Common buzzard

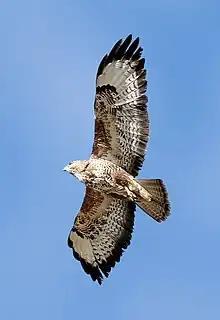
Although they can look compact when perched, buzzards may appear large and long-winged in flight.

Beyond the nominate form ("B. b. buteo") that occupies most of the common buzzard's European range, a second main, widely distributed subspecies is known as the steppe buzzard ("B. b. vulpinus"). The steppe buzzard race shows three main colour morphs, each of which can be predominant in a region of breeding range. It is more distinctly polymorphic rather than just individually very variable like the nominate race. This may be because, unlike the nominate buzzard, the steppe buzzard is highly migratory. Polymorphism has been linked with migratory behaviour. The most common type of steppe buzzard is the rufous morph which gives this subspecies its scientific name ("vulpes" is Latin for "fox"). This morph comprises a majority of birds seen in passage east of the Mediterranean. Rufous morph buzzards are a paler grey-brown above than most nominate "B. b. buteo". Compared to the nominate race, rufous "vulpinus" show a patterning not dissimilar but generally far more rufous-toned on head, the fringes to mantle wing coverts and, especially, on the tail and the underside. The head is grey-brown with rufous tinges usually while the tail is rufous and can vary from almost unmarked to thinly dark-barred with a subterminal band. The underside can be uniformly pale to dark rufous, barred heavily or lightly with rufous or with dusky barring, usually with darker individuals showing the U as in nominate but with a rufous hue. The pale morph of the steppe buzzard is commonest in the west of its subspecies range, predominantly seen in winter and migration at the various land bridge of the Mediterranean. As in the rufous morph, the pale morph "vulpinus" is grey-brown above but the tail is generally marked with thin dark bars and a subterminal band, only showing rufous near the tip. The underside in the pale morph is greyish-white with dark grey-brown or somewhat streaked head to chest and barred belly and chest, occasionally showing darker flanks that can be somewhat rufous. Dark morph "vulpinus" tend to be found in the east and southeast of the subspecies range and are easily outnumbered by rufous morph while largely using similar migration points. Dark morph individuals vary from grey-brown to much darker blackish-brown, and have a tail that is dark grey or somewhat mixed grey and rufous, is distinctly marked with dark barring and has a broad, black subterminal band. Dark morph "vulpinus" have a head and underside that is mostly uniform dark, from dark brown to blackish-brown to almost pure black. Rufous morph juveniles are often distinctly paler in ground colour (ranging even to creamy-grey) than adults with distinct barring below actually increased in pale morph type juvenile. Pale and rufous morph juveniles can only be distinguished from each other in extreme cases. Dark morph juveniles are more similar to adult dark morph "vulpinus" but often show a little whitish streaking below, and like all other races have lighter coloured eyes and more evenly barred tails than adults. Steppe buzzards tend to appear smaller and more agile in flight than nominate whose wing beats can look slower and clumsier. In flight, rufous morph "vulpinus" have their whole body and underwing varying from uniform to patterned rufous (if patterning present, it is variable, but can be on chest and often thighs, sometimes flanks, pale band across median coverts), while the under-tail usually paler rufous than above. Whitish flight feathers are more prominent than in nominate and more marked contrast with the bold dark brown band along the trailing edges. Markings of pale "vulpinus" as seen in flight are similar to rufous morph (such as paler wing markings) but more greyish both on wings and body. In dark morph "vulpinus" the broad black trailing edges and colour of body make whitish areas of inner wing stand out further with an often bolder and blacker carpal patch than in other morphs. As in nominate, juvenile "vulpinus" (rufous/pale) tend to have much less distinct trailing edges, general streaking on body and along median underwing coverts. Dark morph "vulpinus" resemble adult in flight more so than other morphs.